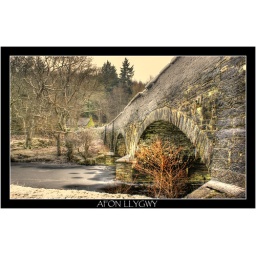
river llygwy frozen last week with the ugly house in the background.